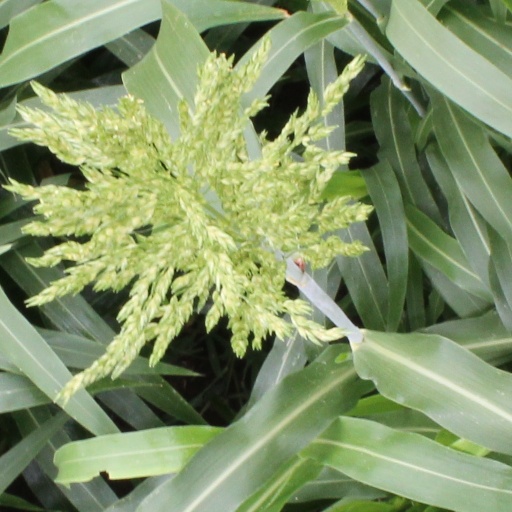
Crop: sorghum